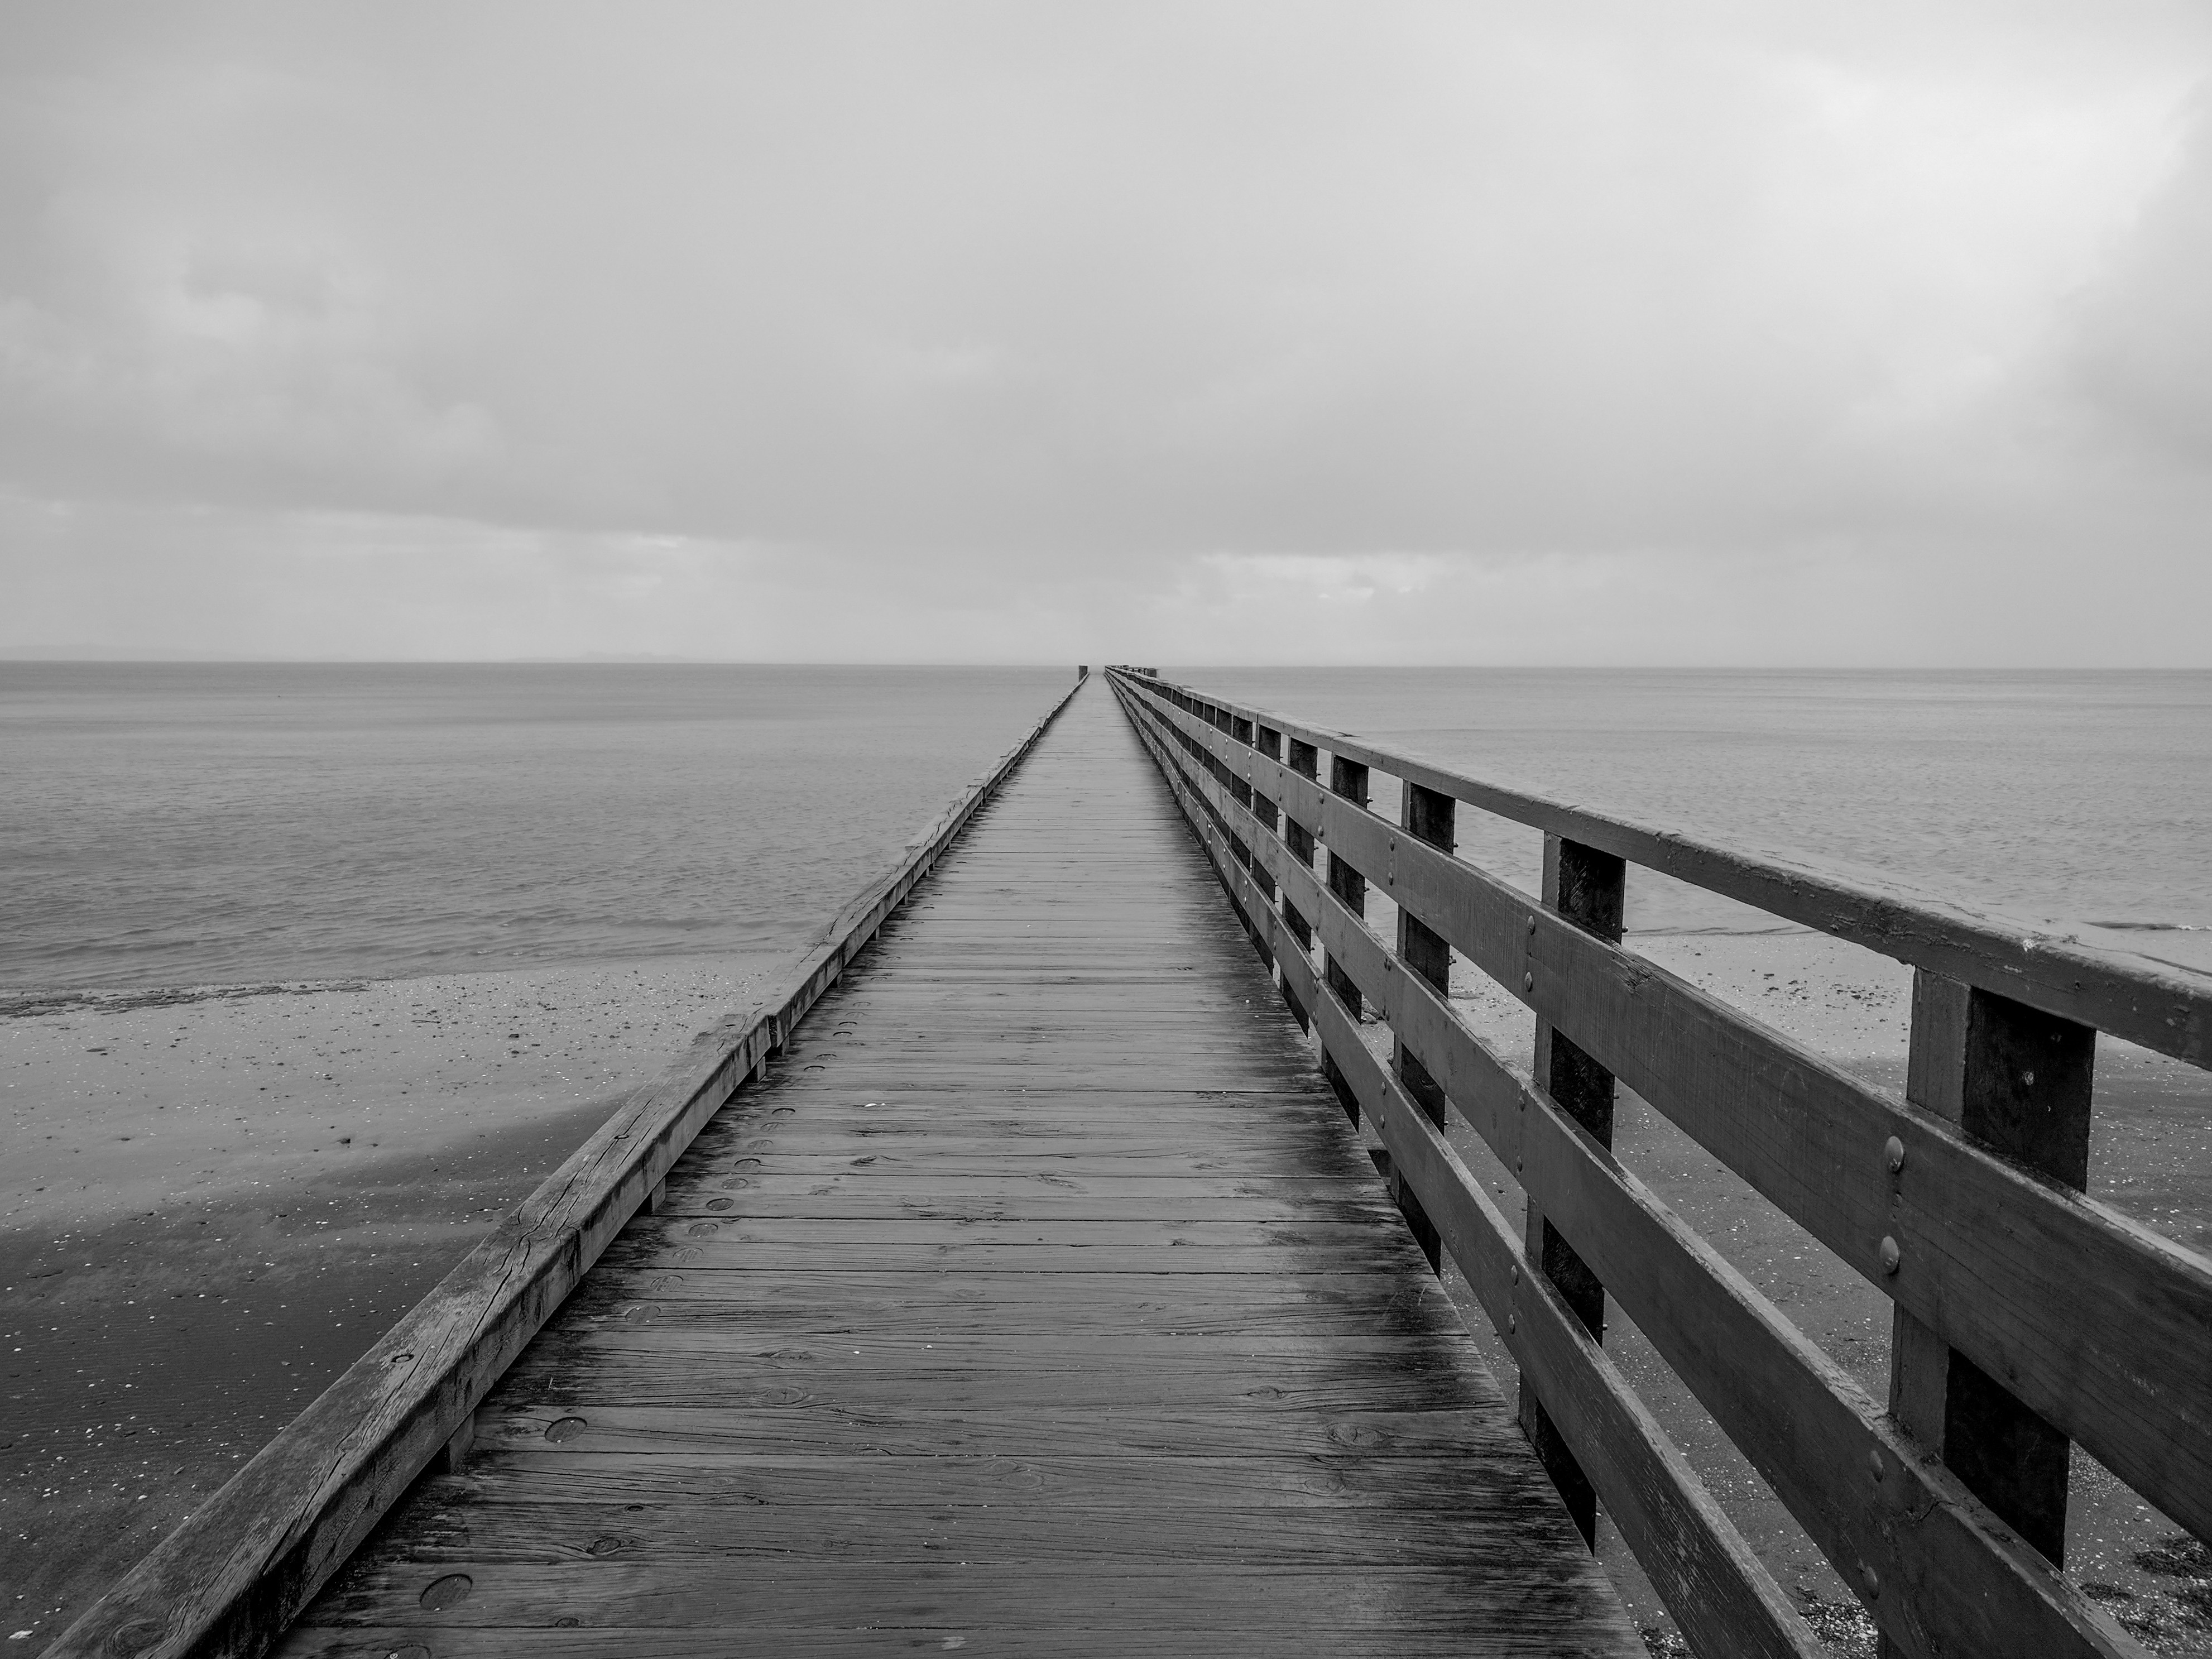
sea, coast, water, ocean, horizon, cloud, black and white, white, bridge, morning, shore, wave, pier, monochrome, monochrome photography, atmospheric phenomenon